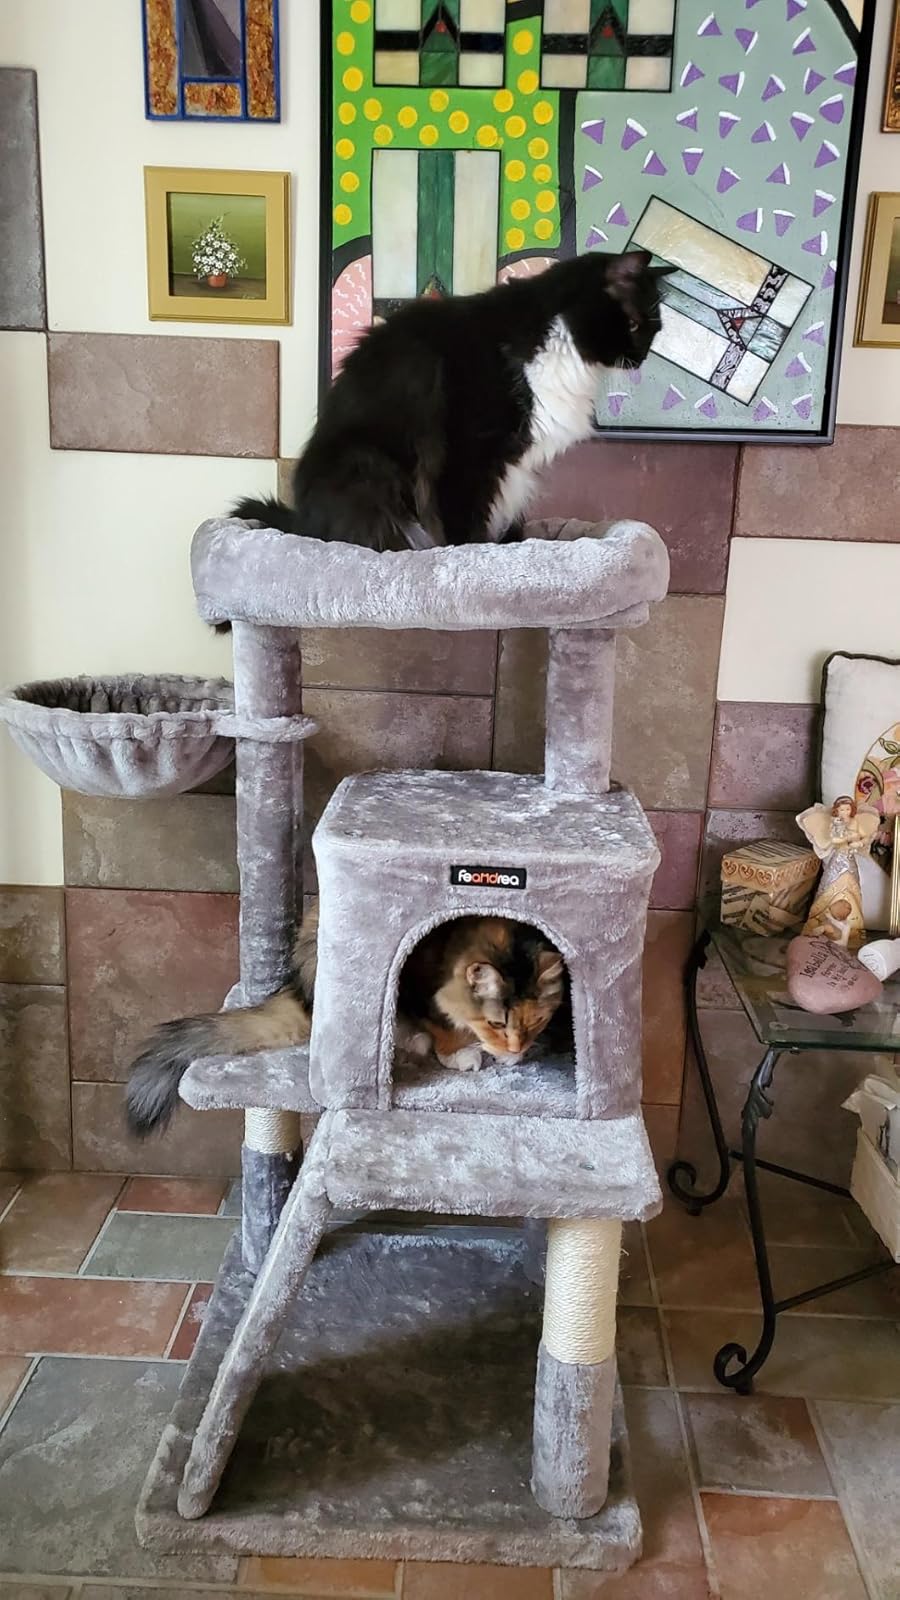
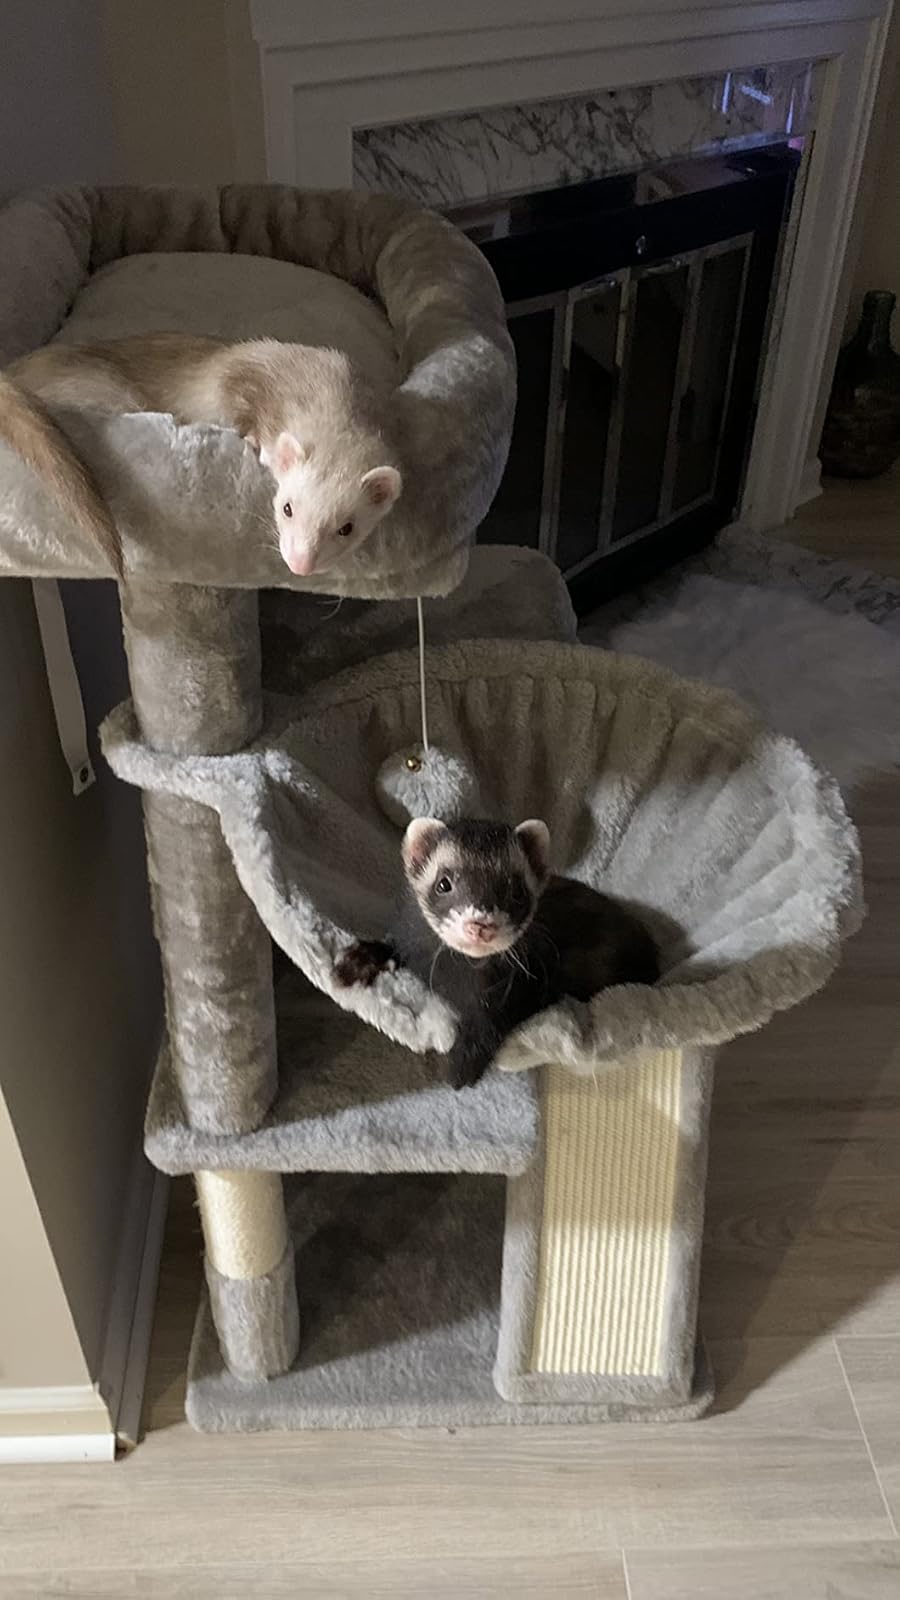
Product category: items_cat tree
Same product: yes